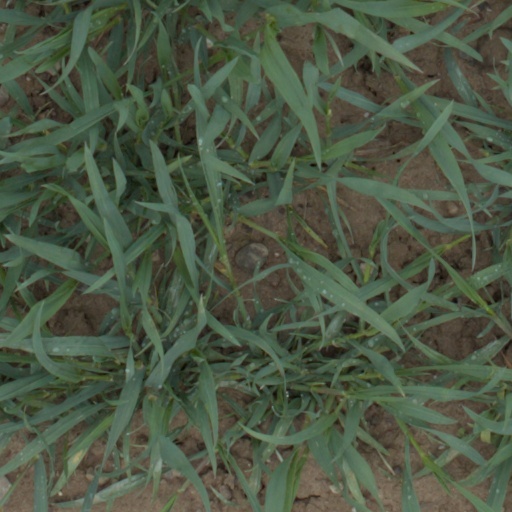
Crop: wheat